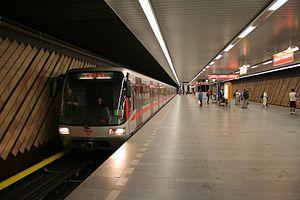
Le métro de Prague existe depuis 1974. Le réseau comporte trois lignes dont l'exploitation est assurée par l'entreprise Dopravní podnik hlavního města Prahy.
La gare de Prague-Holešovice est une gare ferroviaire située dans la ville de Prague, dans le district d'Holešovice.